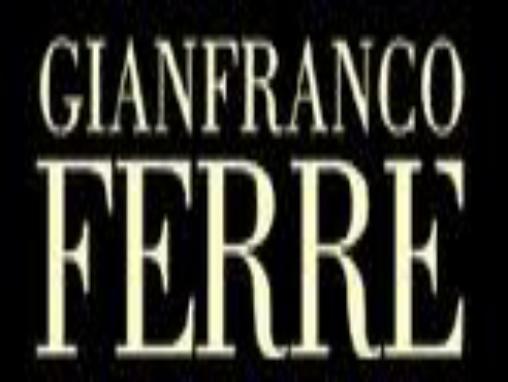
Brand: Gianfranco Ferre
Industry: Necessities